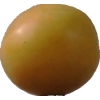
Label: cherry_wax